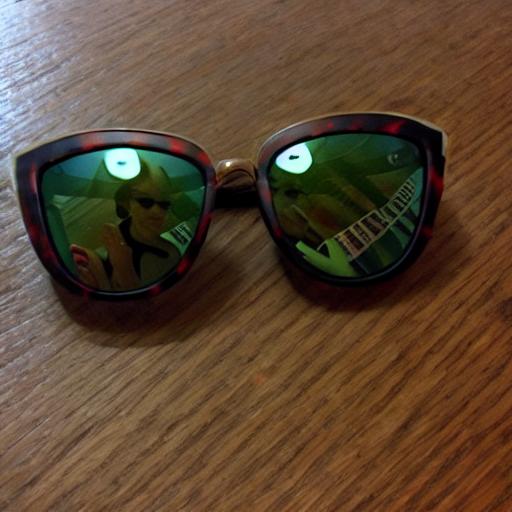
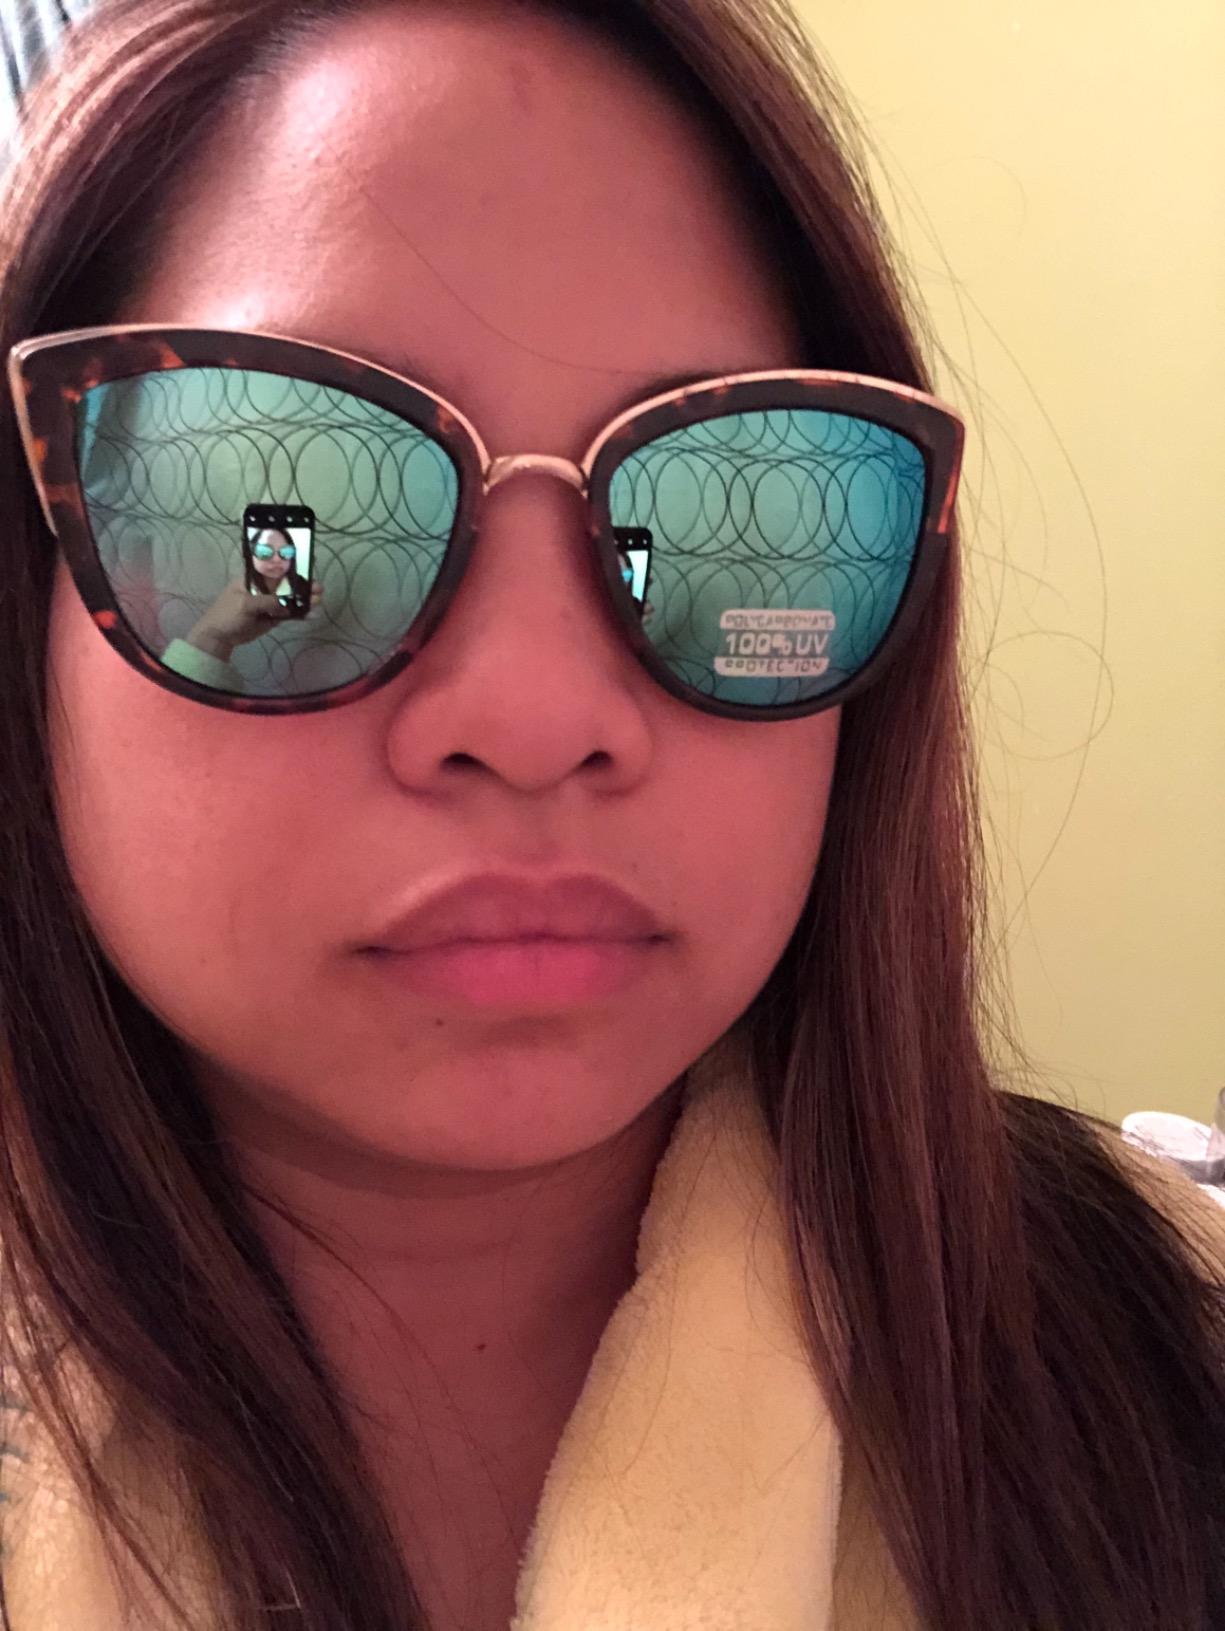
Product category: accessories_sunglasses
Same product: no